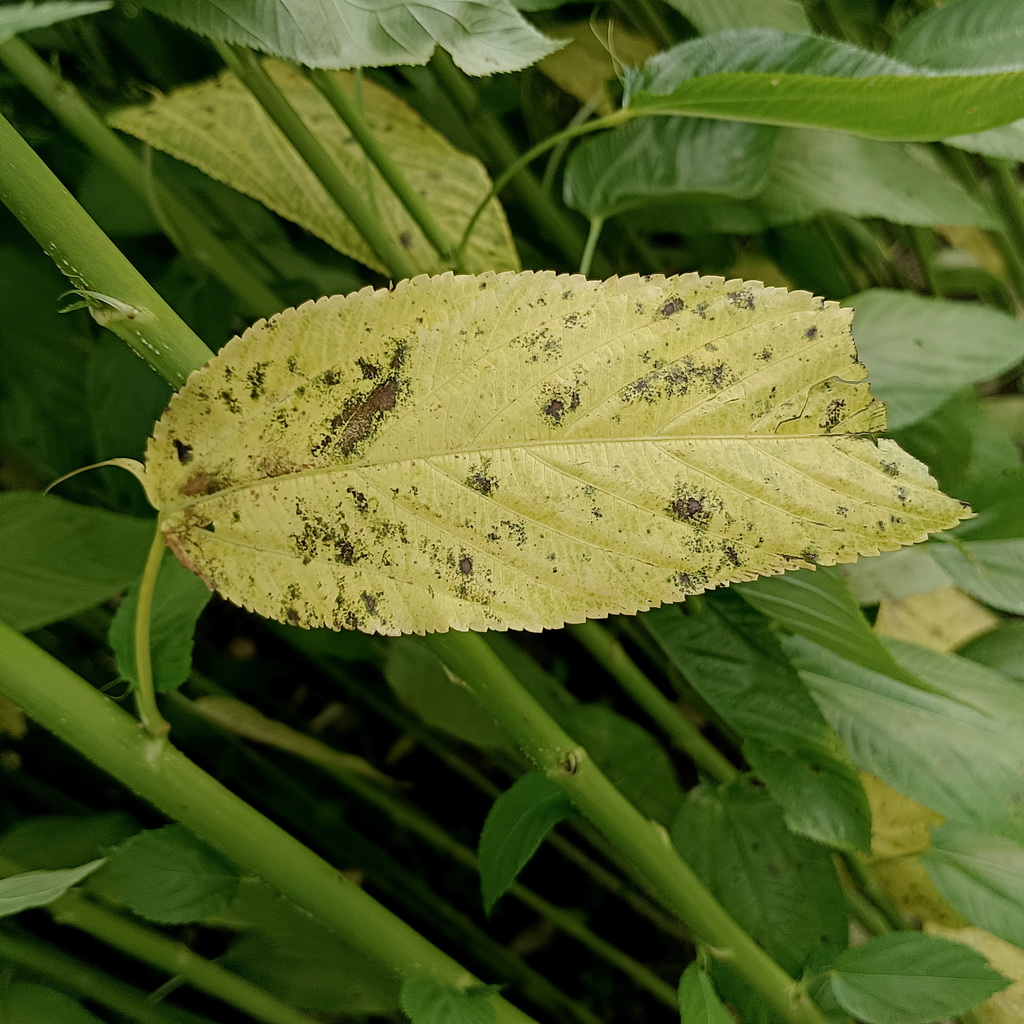
Label: Mosaic